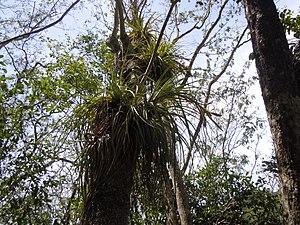
Tillandsia fasciculata - (Epiphyte) - Forêt de Malendure - Guadeloupe